Middleton Place

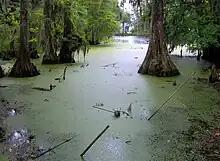
Swamp in the plantation's undeveloped northwest section

The original access to Middleton Place was a roadway that ran due east from Ashley River Road for approximately before terminating in a large loop. The main residence (now consisting of only the south flanker) lay at the east end of the loop, the stables (now part of a demonstration area) were at the south end of the loop, and the family burial grounds and main garden area were at the north end. The terraced gardens and butterfly ponds lay east of the main residence. The original roadway, the main gate of the original residence, and the levee separating the two Butterfly Lakes were all situated on a continuous east-west axis.